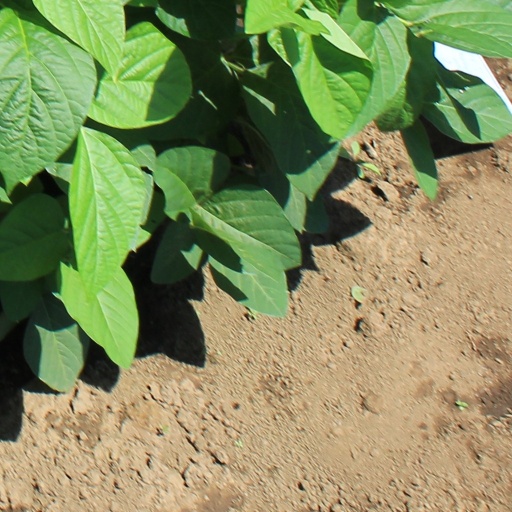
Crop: soybean